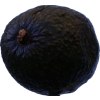
Label: black_avocado